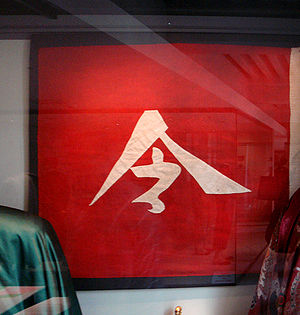
Fransk-kinesiske krig
Fanen for "De sorte flags hær" erobret af franske styrker i Tonkin i 1885. Musée de l'Armée, Paris.
Den fransk-kinesiske krig blev udkæmpet mellem Frankrig og Qing-Kina mellem september 1884 og juni 1885. Frankrig ønskede kontrollen over udløbet af Den røde flod, som forbinder den rige kinesiske provins Yunnan med Hanoi og Det Sydkinesiske Hav. Krigen førte til, at de vietnamesisk talende regioner Annam og Tonkin blev annekterede og forenede i Fransk Indokina.